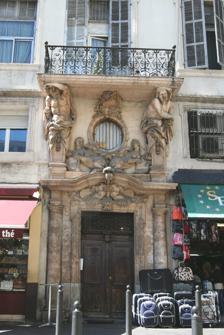
Building: Hôtel Pesciolini
Country: France
Year built: 1673
This article is an orphan , as no other articles link to it . Please introduce links to this page from related articles ; try the Find link tool for suggestions. ( June 2016 ) Hôtel particulier in Marseille, France Hôtel Pesciolini General information Type Hôtel particulier Address 1 rue Nationale Town or city Marseille Country France Construction started 1672 Completed 1673 The Hôtel Pesciolini is a hôtel particulier in the 1st arrondissement of Marseille , France. It has been listed as an official historical monument since March 8, 1929. References Wikimedia Commons has media related to Hôtel Pesciolini .